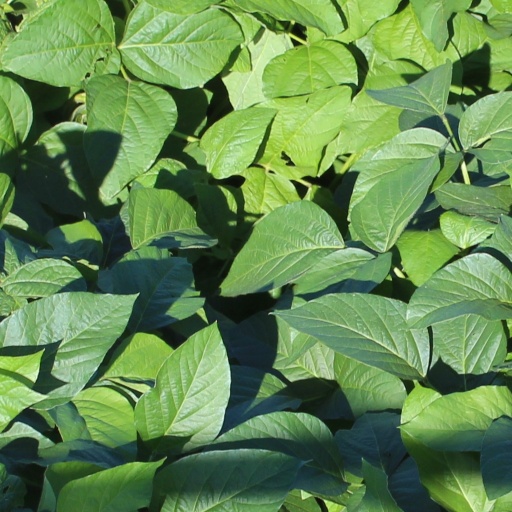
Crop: soybean